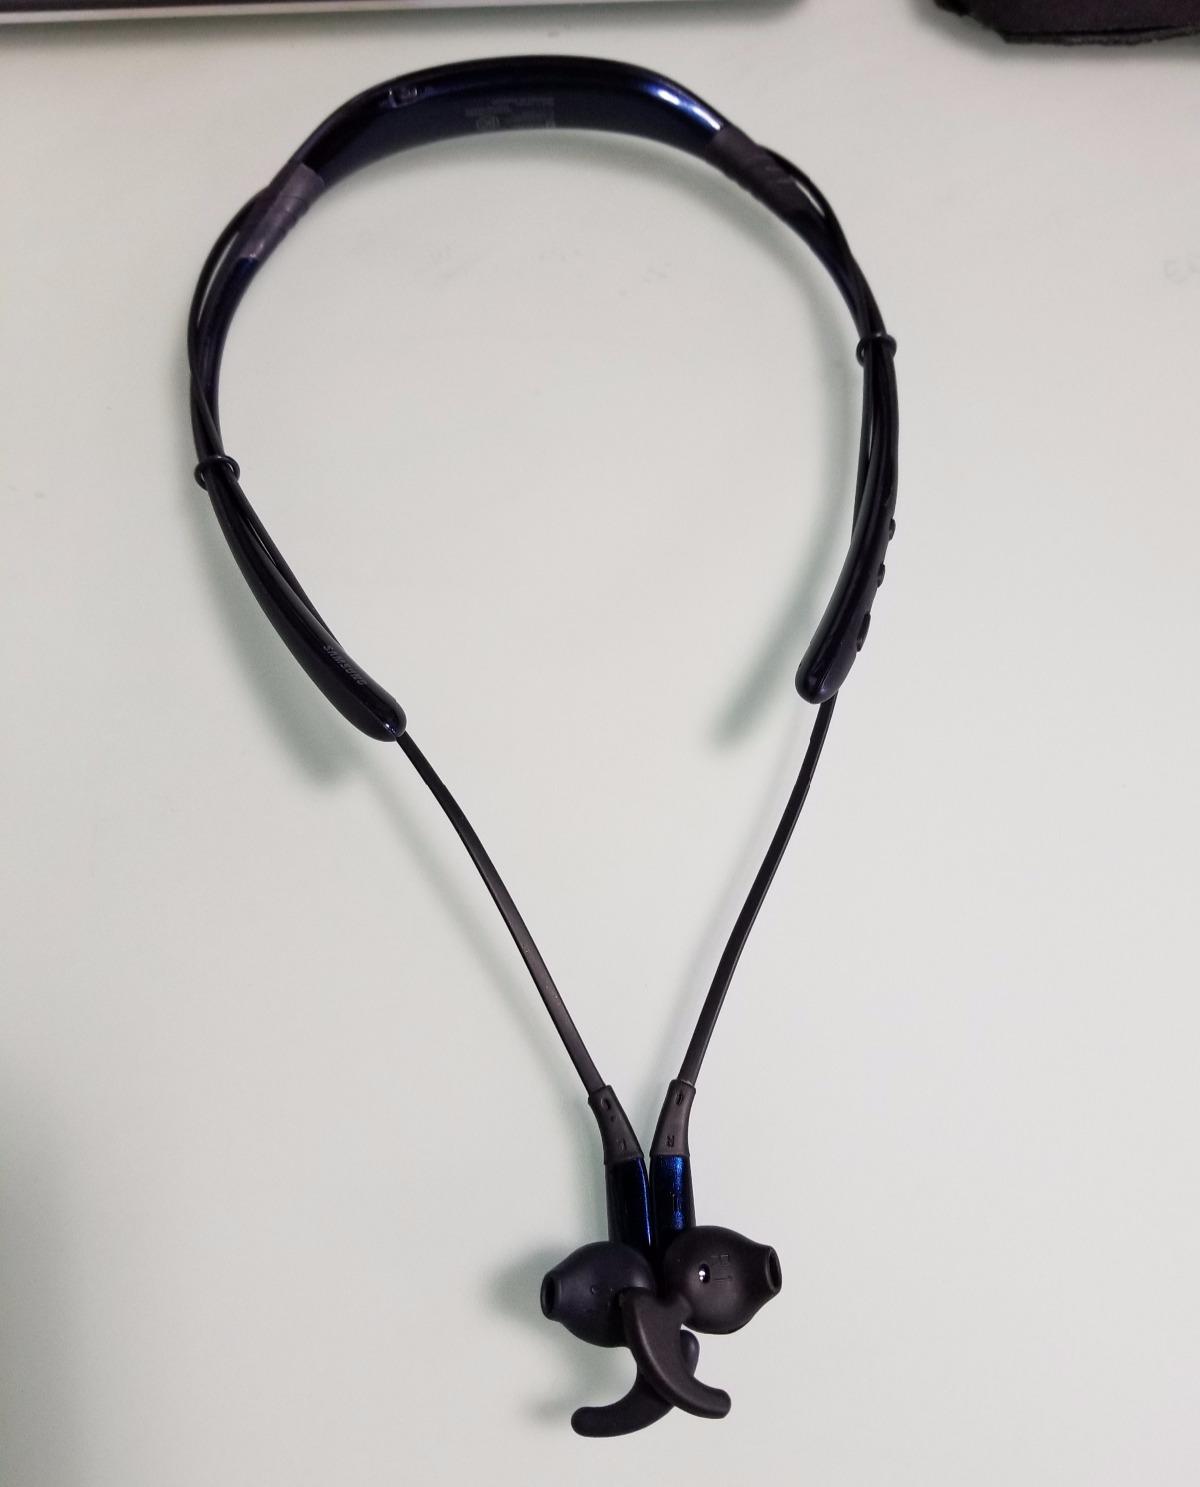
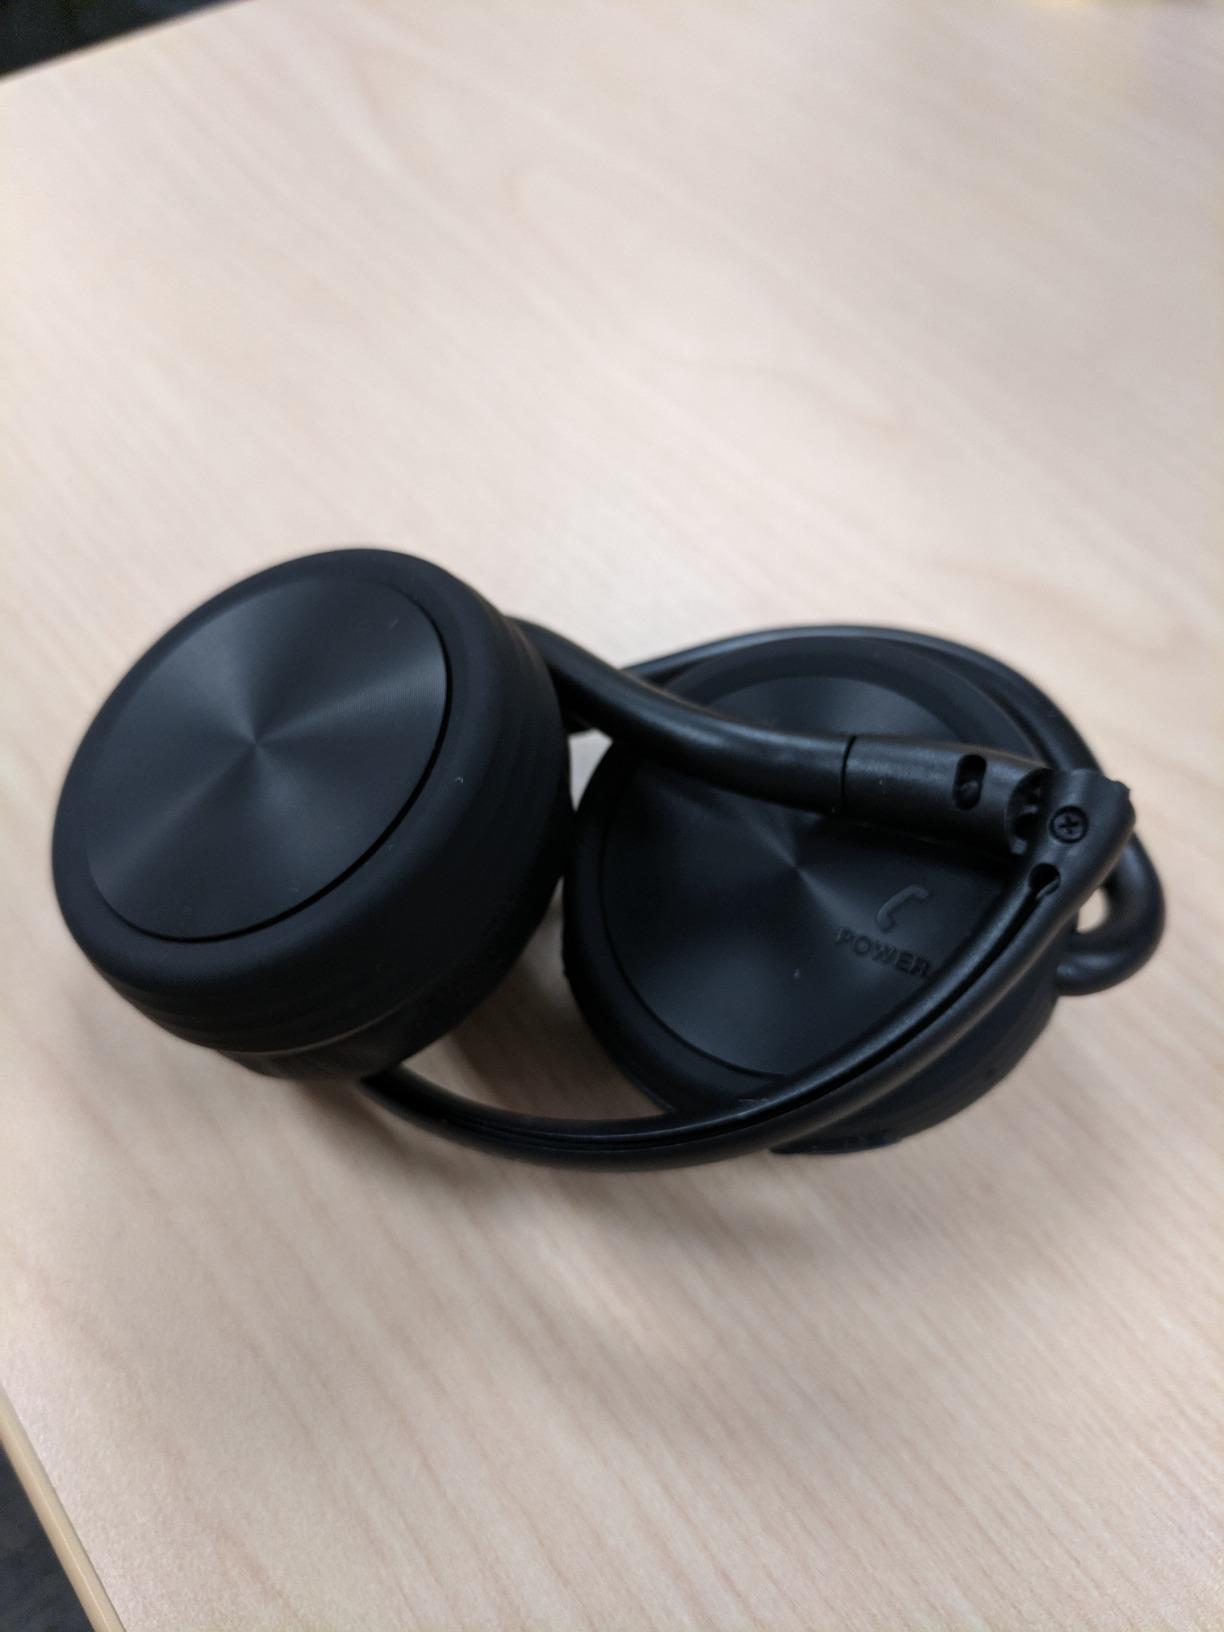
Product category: headphones
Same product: no